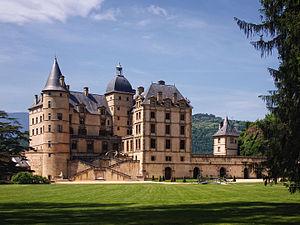
Un musée est un lieu dans lequel sont collectés, conservés et exposés des objets dans un souci d’enseignement et de culture. Le Conseil international des musées a élaboré une définition plus précise qui fait référence dans la communauté internationale :
Le château de Vizille également appelé Domaine départemental de Vizille est un parc de cent hectares dans lequel est situé le château Lesdiguières abritant le musée de la Révolution française. Le château du XVIIᵉ siècle se dresse sur la commune de Vizille dans le département de l'Isère et la région Auvergne-Rhône-Alpes.